Sean Mannion (American football)

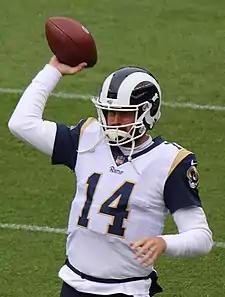
Mannion with the Los Angeles Rams in 2018

Sean Thomas Mannion (born April 25, 1992) is an American professional football coach and former quarterback who is the quarterbacks coach for the Green Bay Packers of the National Football League (NFL). He played college football for the Oregon State Beavers and was their starting quarterback from 2011 to 2014. He was selected by the St. Louis Rams in the third round of the 2015 NFL draft, and also played in the NFL for the Minnesota Vikings.